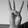
ASL letter: W